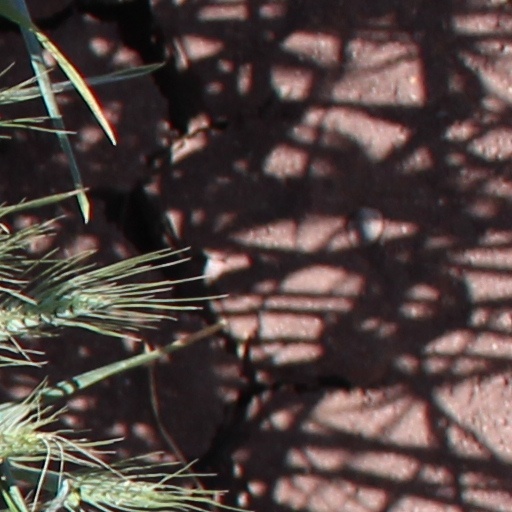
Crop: wheat